Rimrunner

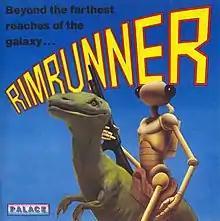
Cover art

Rimrunner is a horizontally scrolling shooter designed by Steve Brown for the Commodore 64 and published by Palace Software in 1988. Versions for the Atari ST, Amstrad CPC, Amiga, and ZX Spectrum, were cancelled.